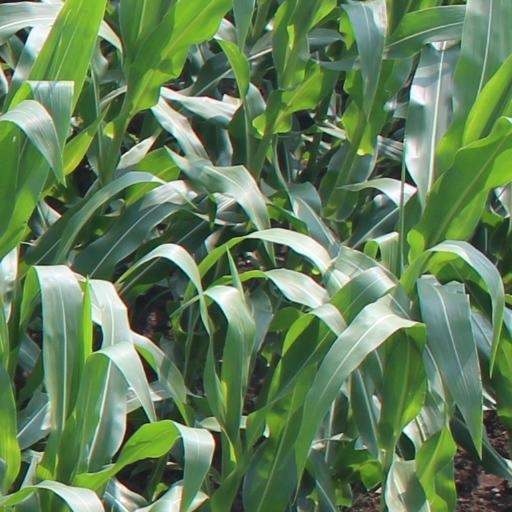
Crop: maize; corn